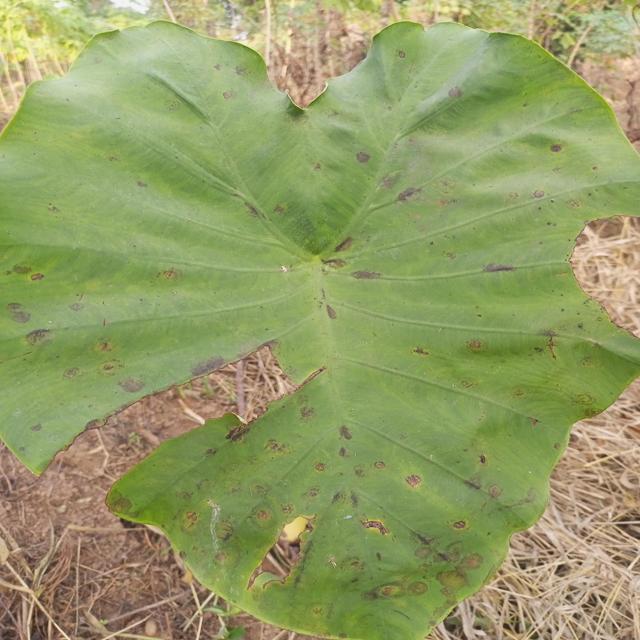
Label: Early_Blight